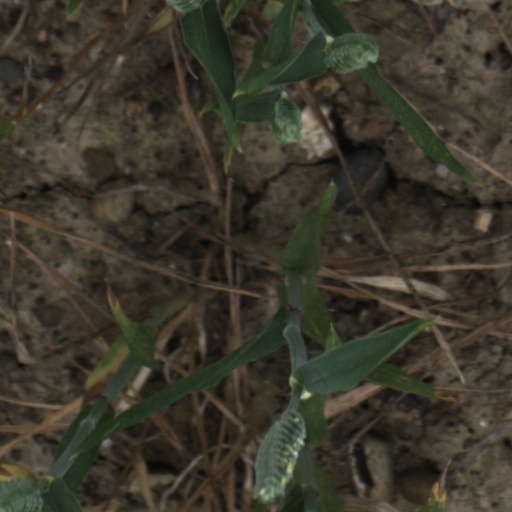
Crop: wheat